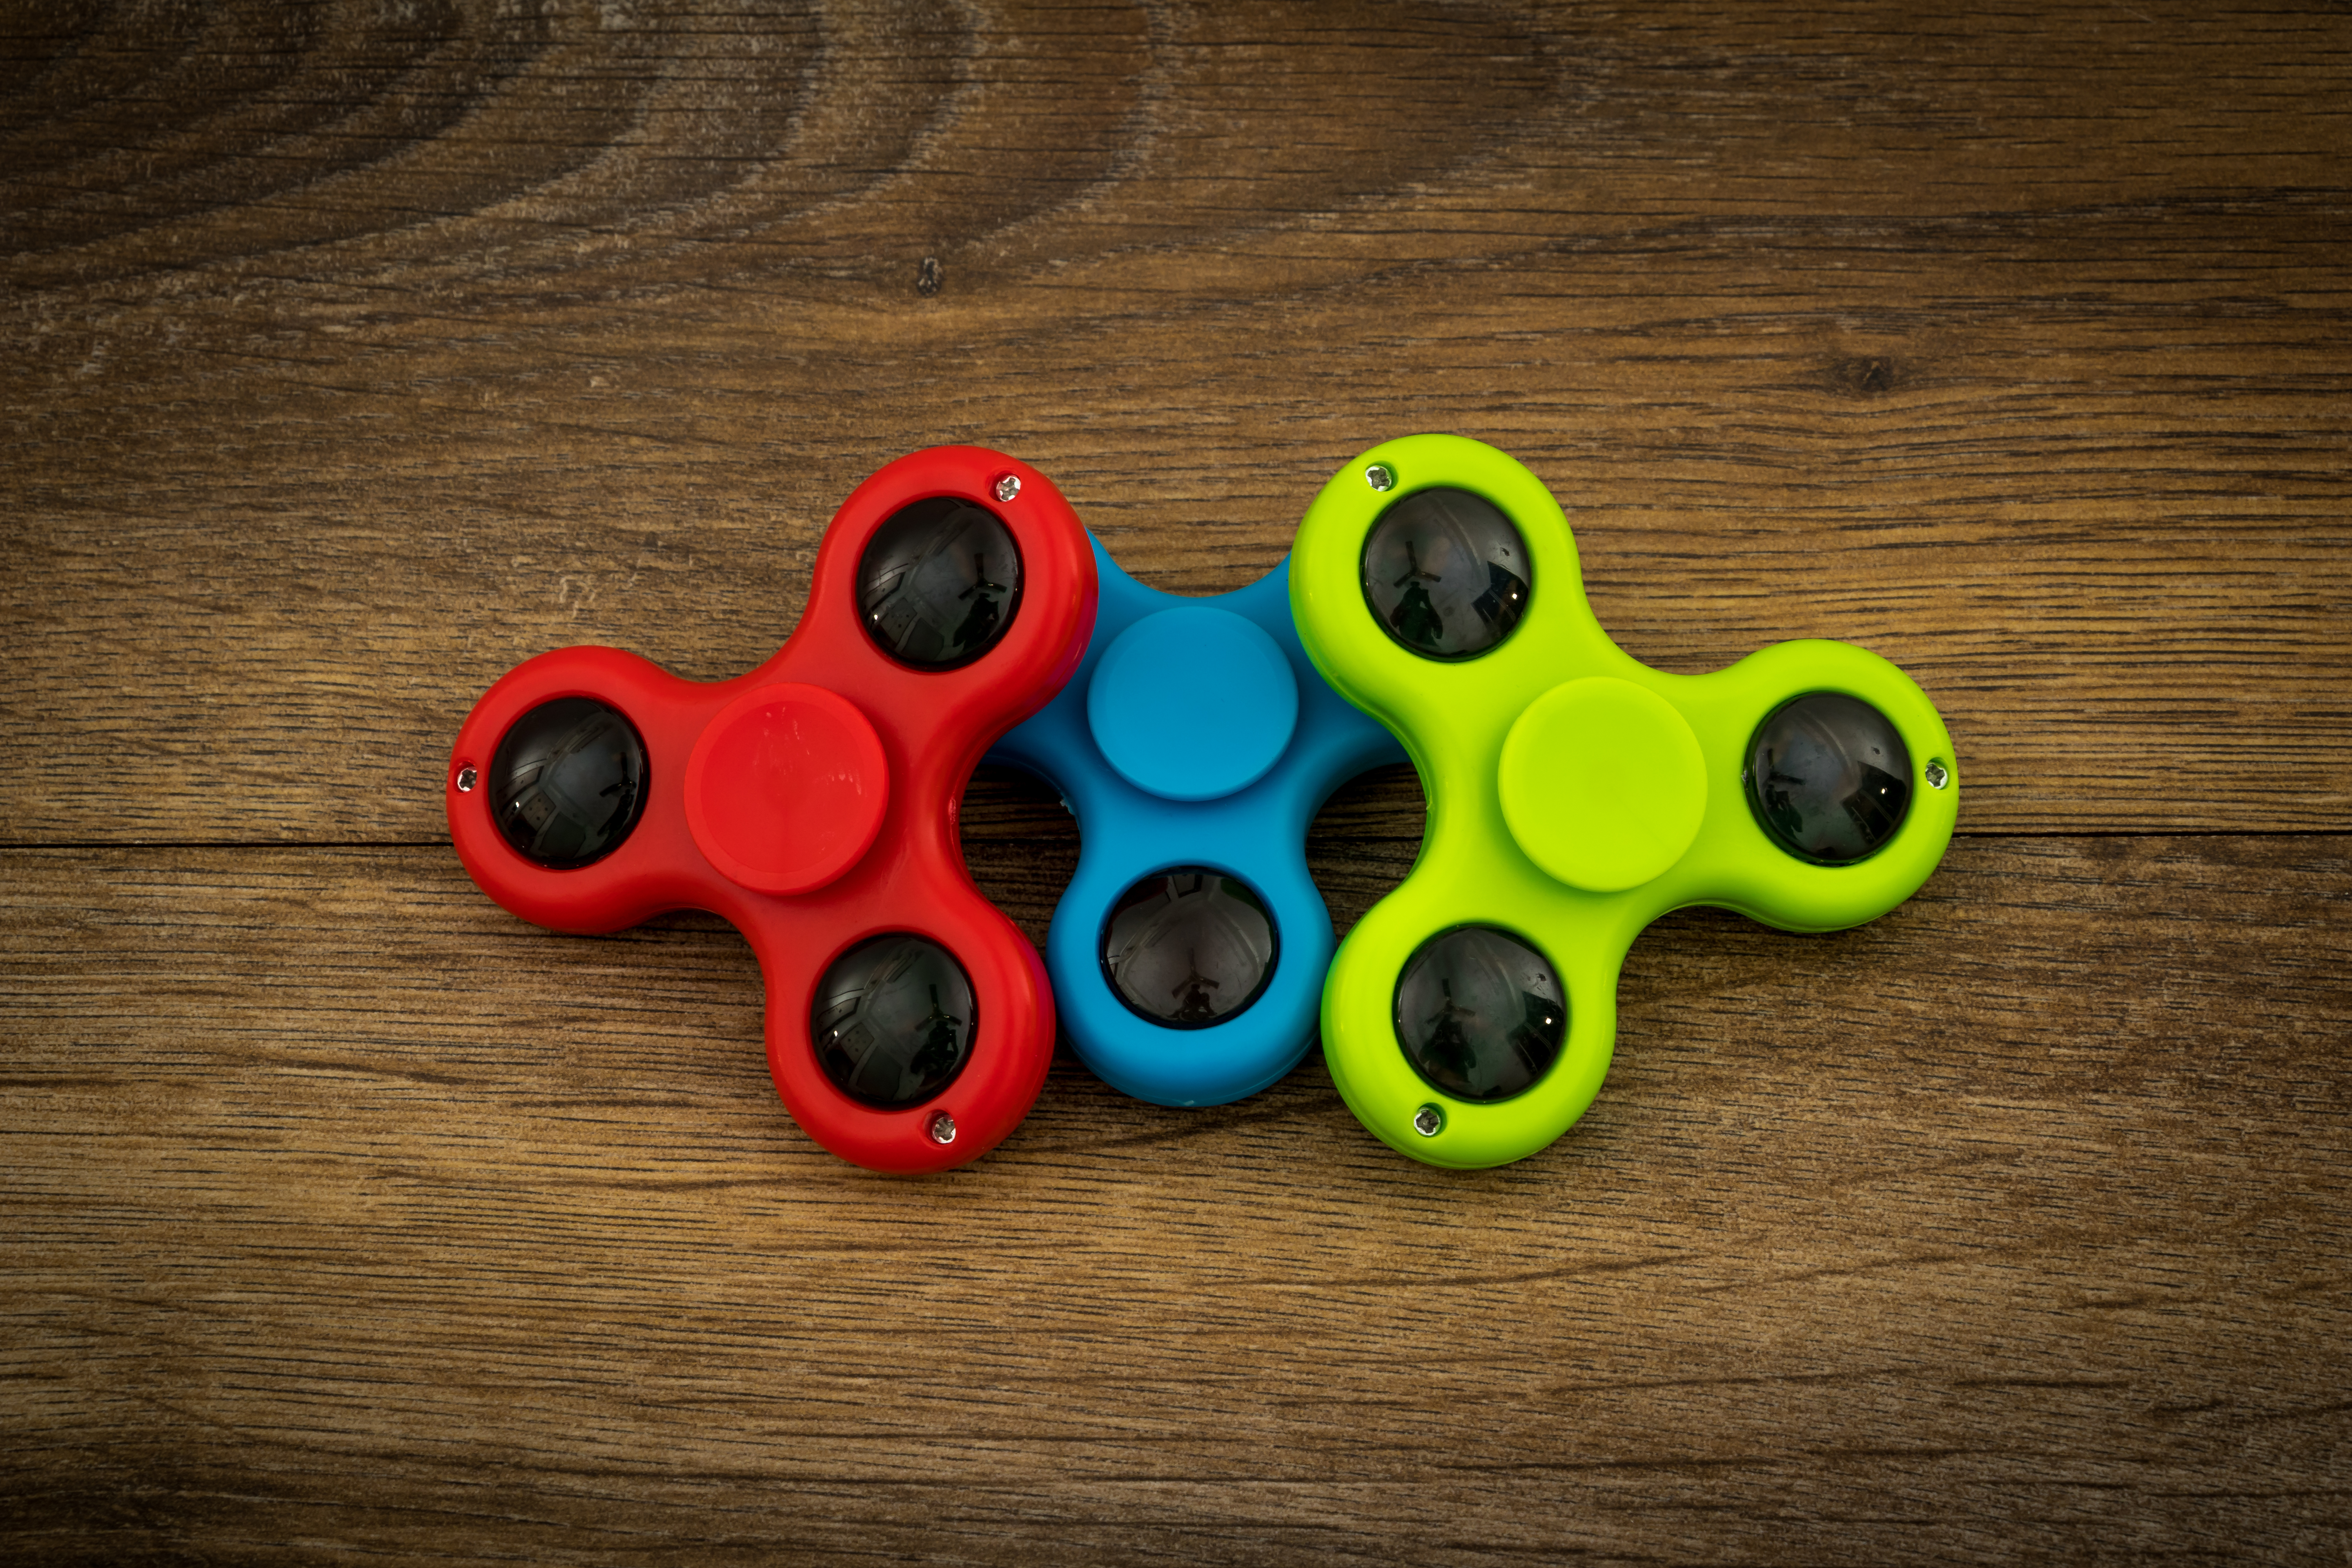
addict, adhd, anti anxiety, bearing, blue, business, children, chill, circle, cool, craze, fad, fidget, fidgeting finance, frustration, fun, gadget, game, headache, hot hyperactivity, kid, kids, mechanical migraine, movement, object, pain, plastic, play, popular, problem, relax, relaxation, relaxing, relief, relieving, ring, roller, rotating, rotation, sad, school, sick, speed, spin, spinner, steel, stress, stressed, toy, toys, trend, trouble, viral, whirligig, wood, work, red, yellow, product, computer wallpaper, font